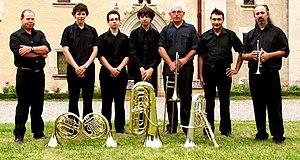
Ensemble de cuivres de Decazeville
La Lyre decazevilloise est une société musicale de Decazeville en Aveyron, fondée en 1900 autour d’un orchestre d'harmonie complété par une école de musique depuis 1946. Elle est structurée en association depuis 1901.